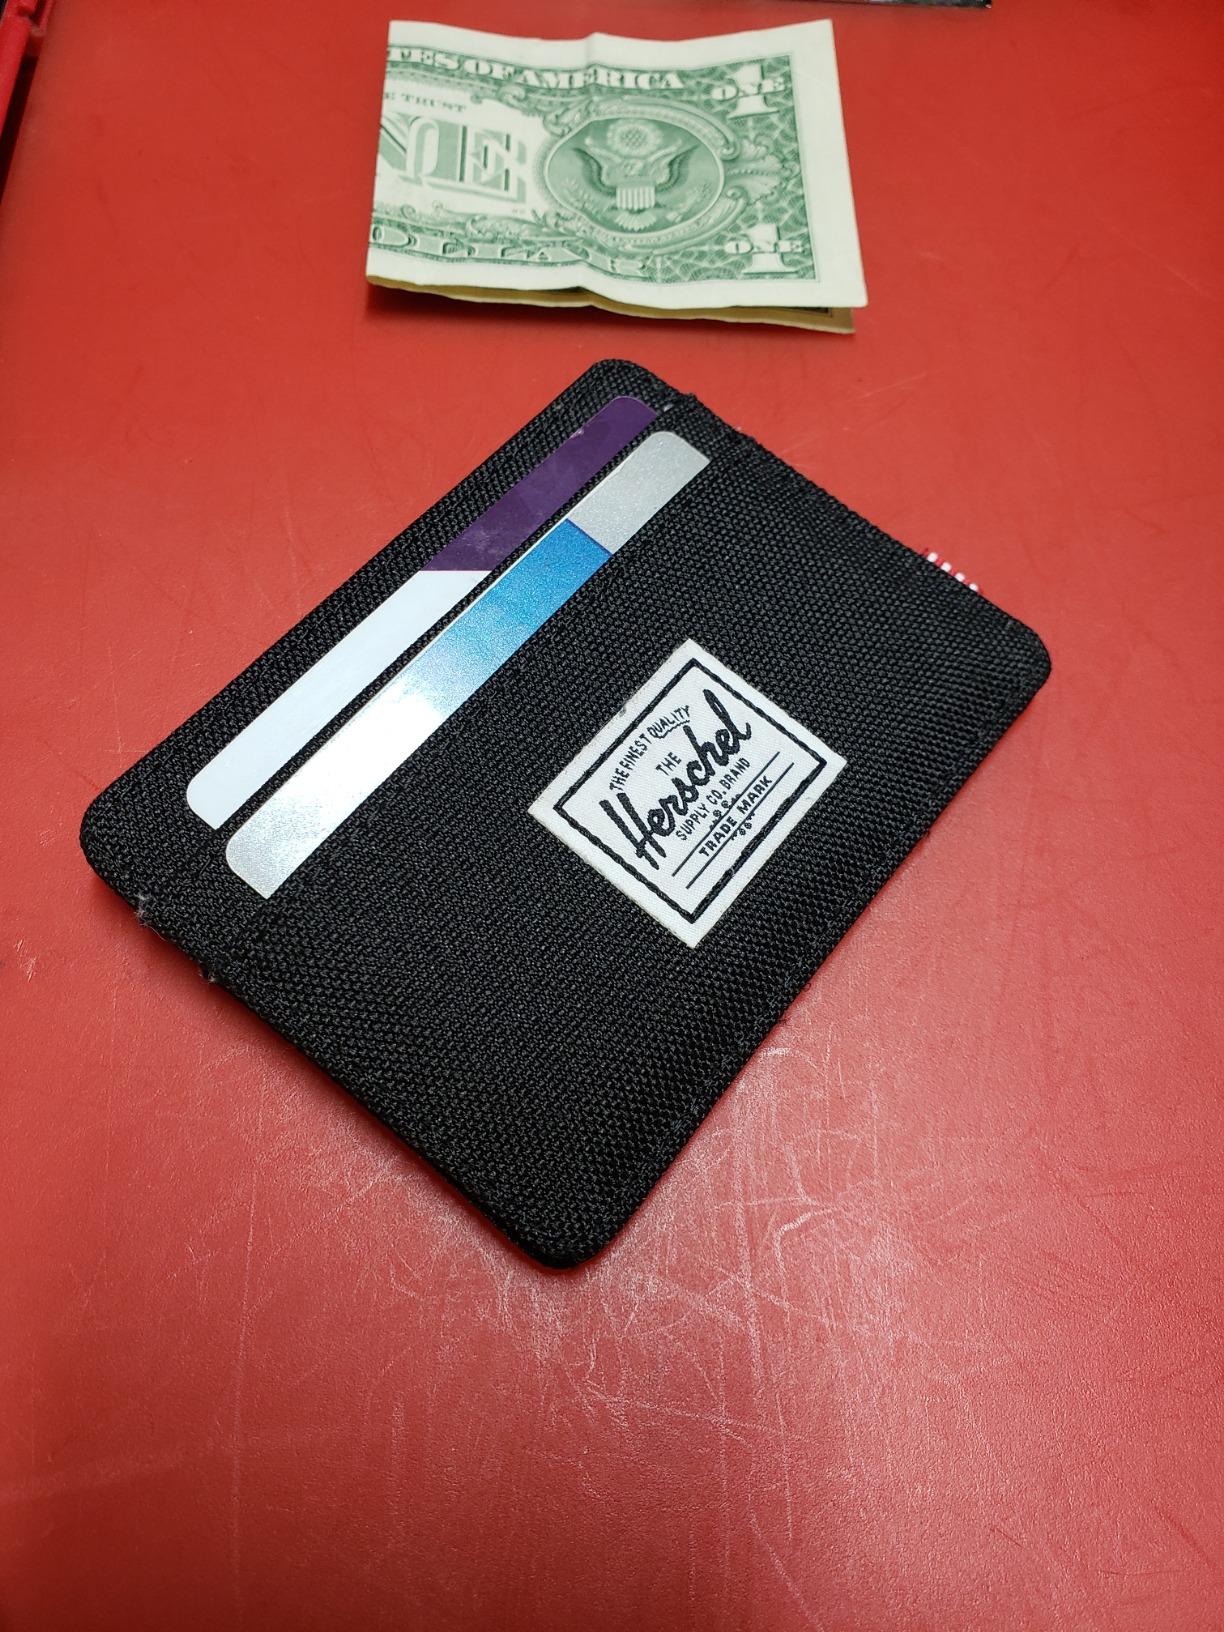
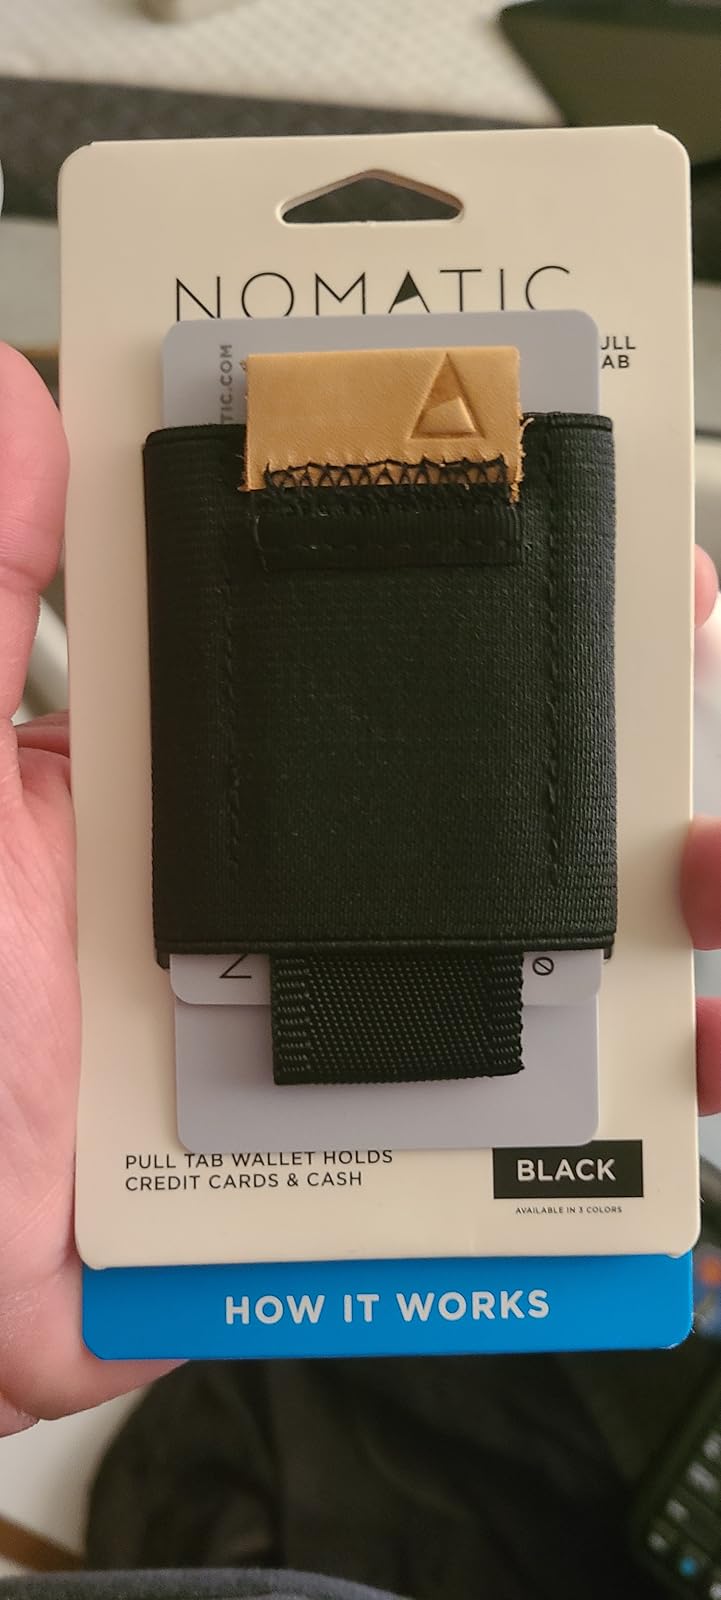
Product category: accessories_wallet
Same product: no